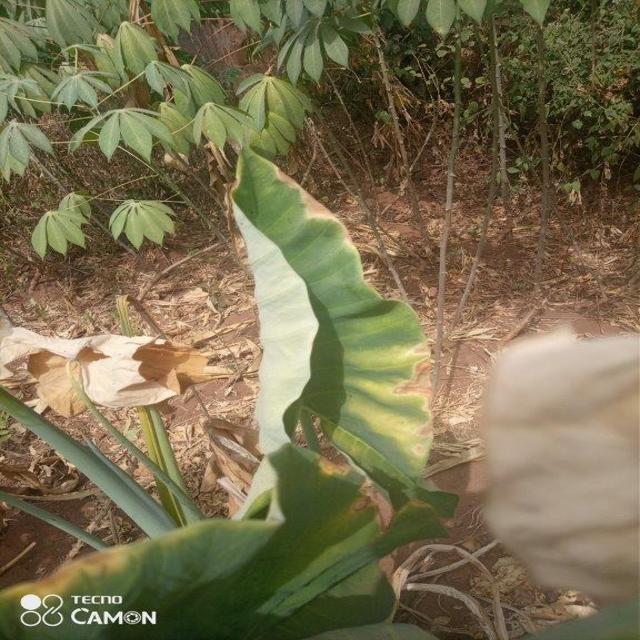
Label: Early_Blight